Feed (2005 film)

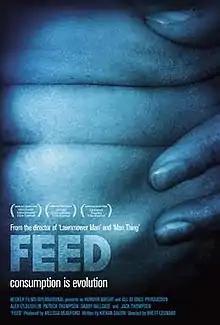
Theatrical release poster

Feed is a 2005 Australian body horror crime film directed by Brett Leonard. The plot involves a police investigation of feederism.